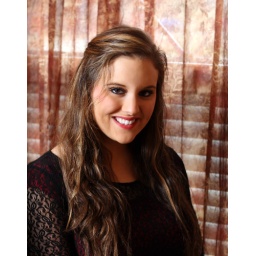
Andrea, with Rembrant style lighting by the kitchen window. 580 EX II Speedlight through white satin umbrella camera left.